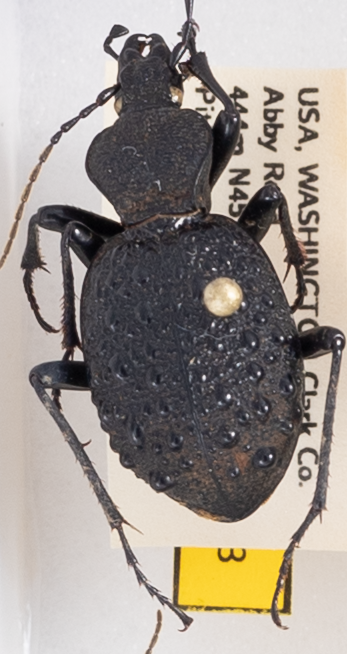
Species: Cychrus tuberculatus
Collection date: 2019-06-25
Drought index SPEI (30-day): -1.362
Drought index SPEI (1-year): -2.09
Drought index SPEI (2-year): -2.09